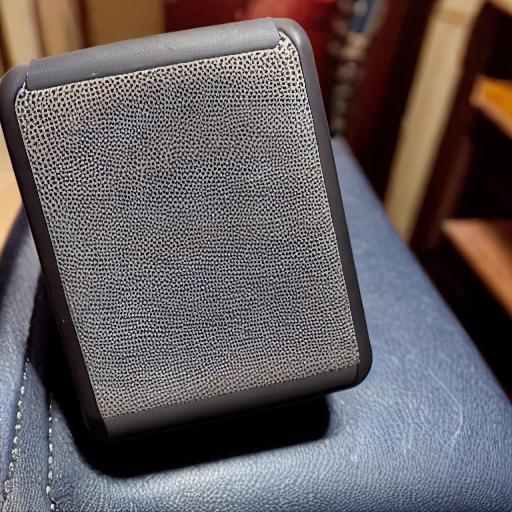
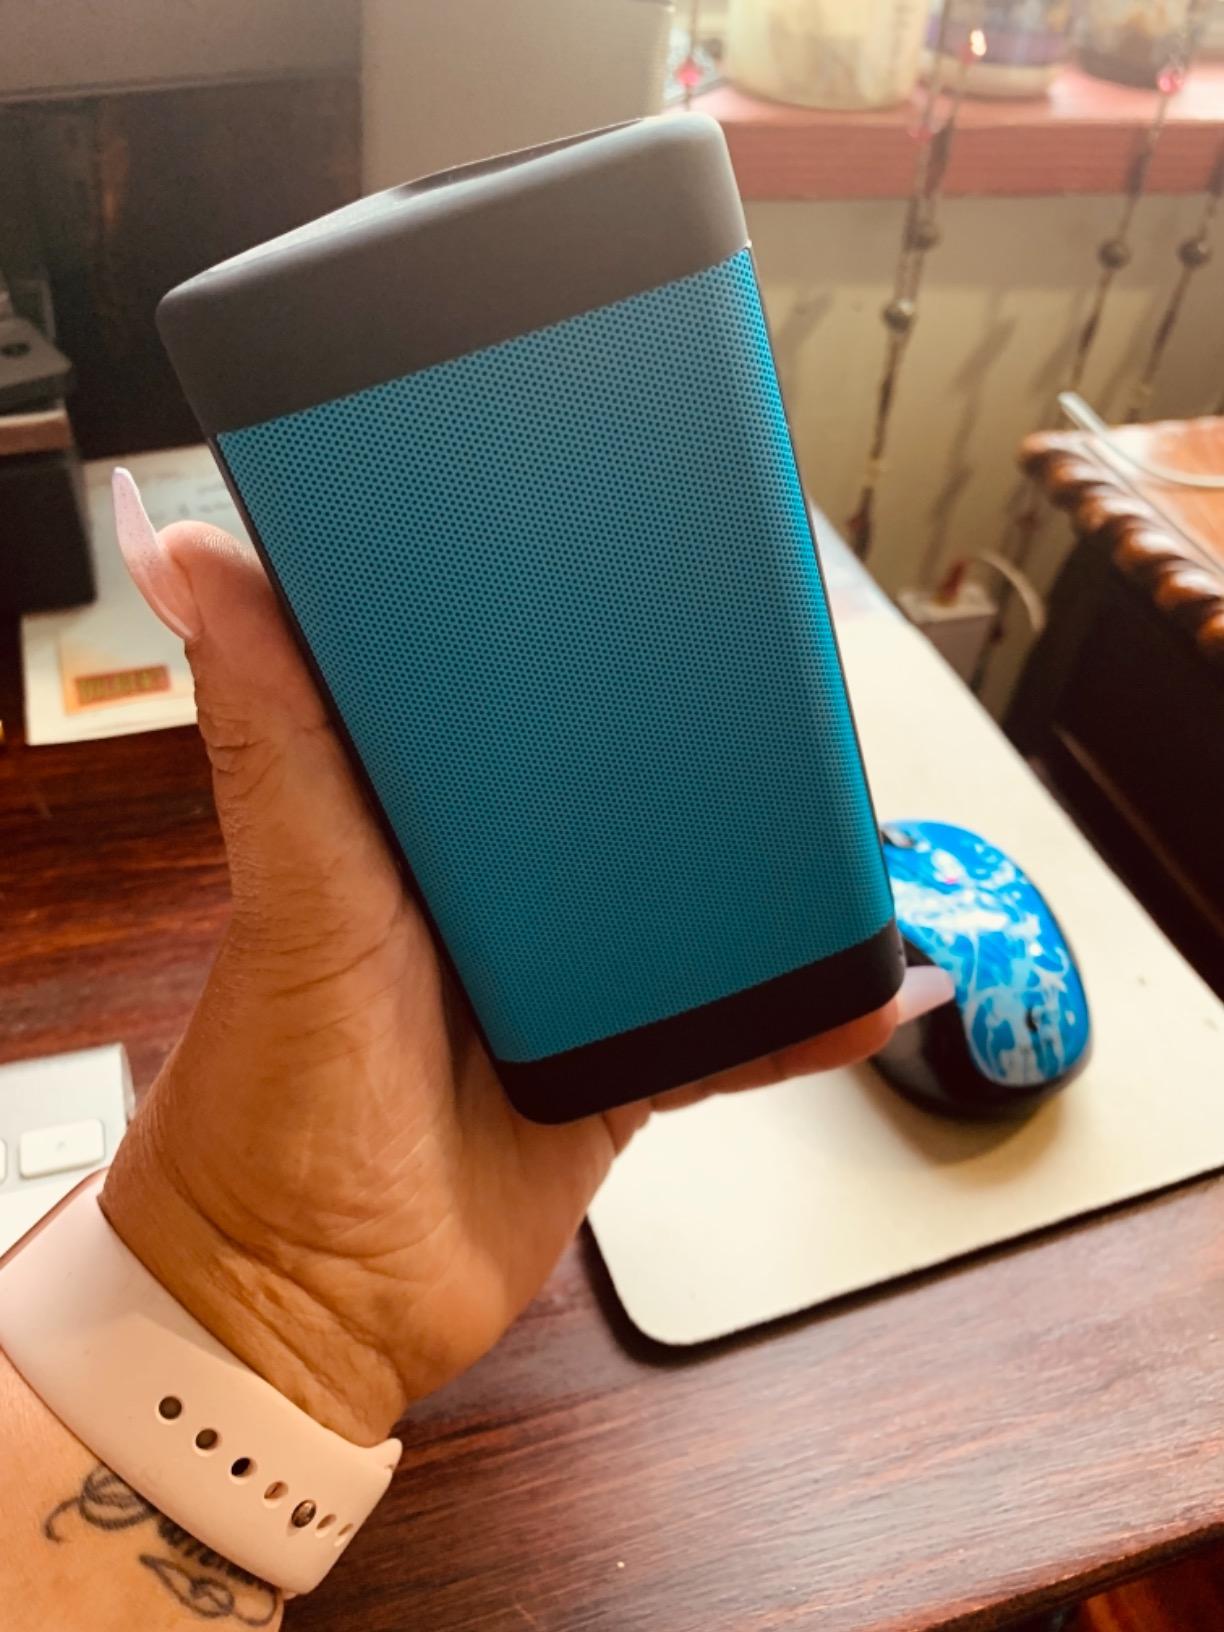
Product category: speaker
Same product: no